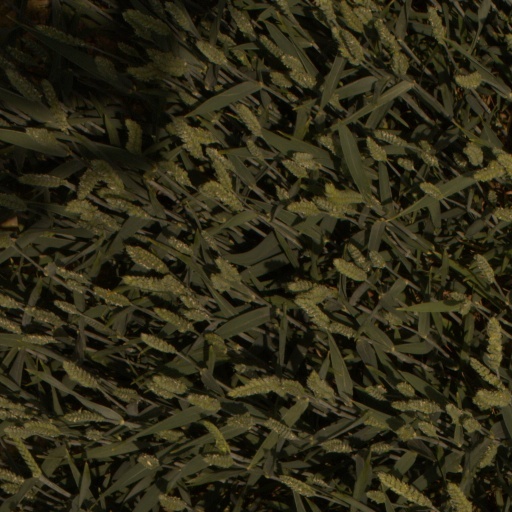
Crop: wheat